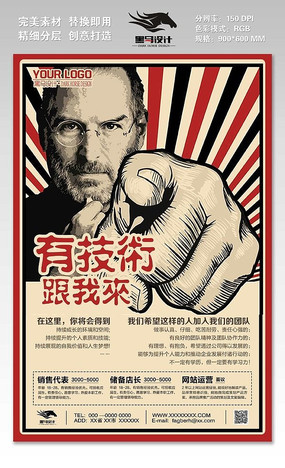
Label: paper